Wildlife of Phitsanulok province

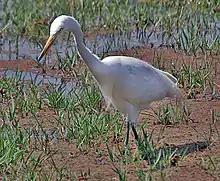
Intermediate egret

The family Ardeidae contains the bitterns, herons and egrets. Herons and egrets are medium to large wading birds with long necks and legs. Bitterns tend to be shorter necked and more wary. Members of Ardeidae fly with their necks retracted, unlike other long-necked birds such as storks, ibises and spoonbills. There are 61 species worldwide and 20 species which occur in Thailand. Among the herons and egrets sighted in Phitsanulok Province are: